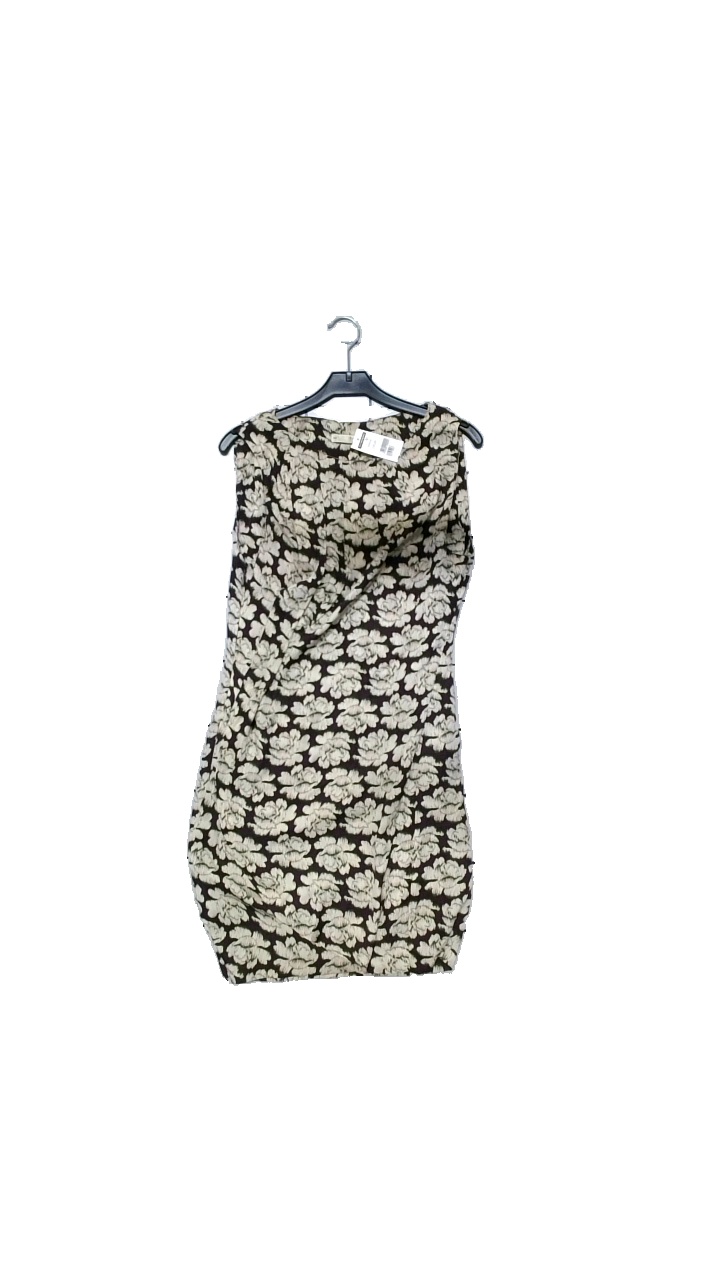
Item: Dress (Ladies)
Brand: Hoss
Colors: Multicolor, Purple, Beige, Green
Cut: Regular
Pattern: Geometric print
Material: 100% viscose
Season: All
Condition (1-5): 5
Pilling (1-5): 5
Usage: Reuse
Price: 100-150